Transplanter

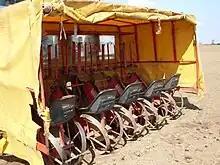
Five-row transplanter

A transplanter is an agricultural machine used for transplanting seedlings to the field. Transplanters greatly reduce time required to transplant seedlings compared to manual transplanting. Among the crops that are transplanted with transplanters are strawberries, vegetables, tomatoes, cabbages, tobacco and rice.